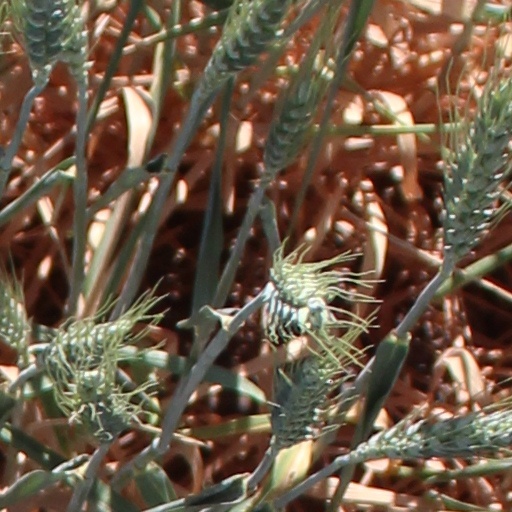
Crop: wheat